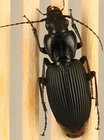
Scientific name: Pterostichus lachrymosus
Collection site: Mountain Lake Biological Station NEON (MLBS), plot MLBS_001